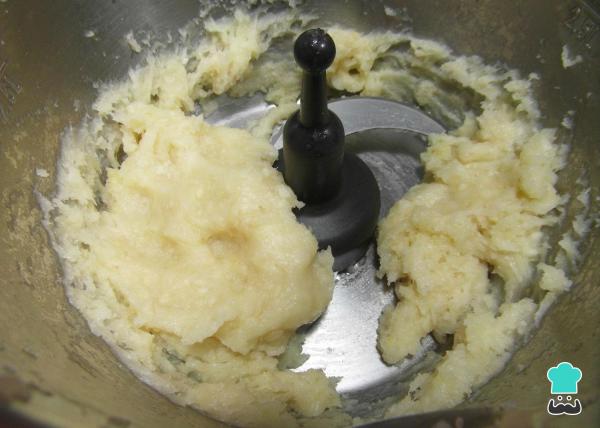
Tritura la yuca junto con el aceite y la sal con una batidora o picadora eléctrica hasta conseguir un especie de masa y luego forma una bola.Truco: En este caso utilicé aceite de coco pero se puede utilizar aceite de girasol, aceite de oliva u otro que prefieras.